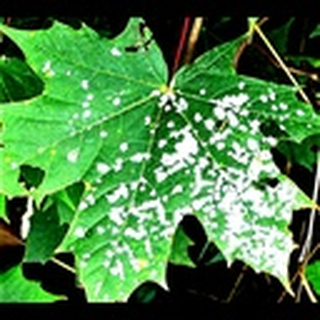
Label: cotton_powdery_mildew